TMEM269

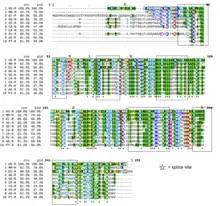
Multiple Sequence Alignment of TMEM269 Protein with Close Orthologs of Humans

TMEM269 is conserved in all jawed vertebrates but does not have orthologs in Cyclostomi, invertebrates, or non-animal life forms. Chondrichthyes or cartilaginous fish are the group of organisms that are most distantly related to humans that still have a TMEM269 ortholog. The approximate evolutionary date of divergence from "Homo sapiens" for most cartilaginous fish is estimated to be 464 million years ago. Based on information from sequences of the orthologs, the human version of the protein shares an amino acid identity of around 50-60% with its most distant orthologs in fish and from 70 to 98% for closer orthologs in mammals (higher percentages for more closely related groups such as primates). TMEM269 does not have any clearly identifiable paralogs.